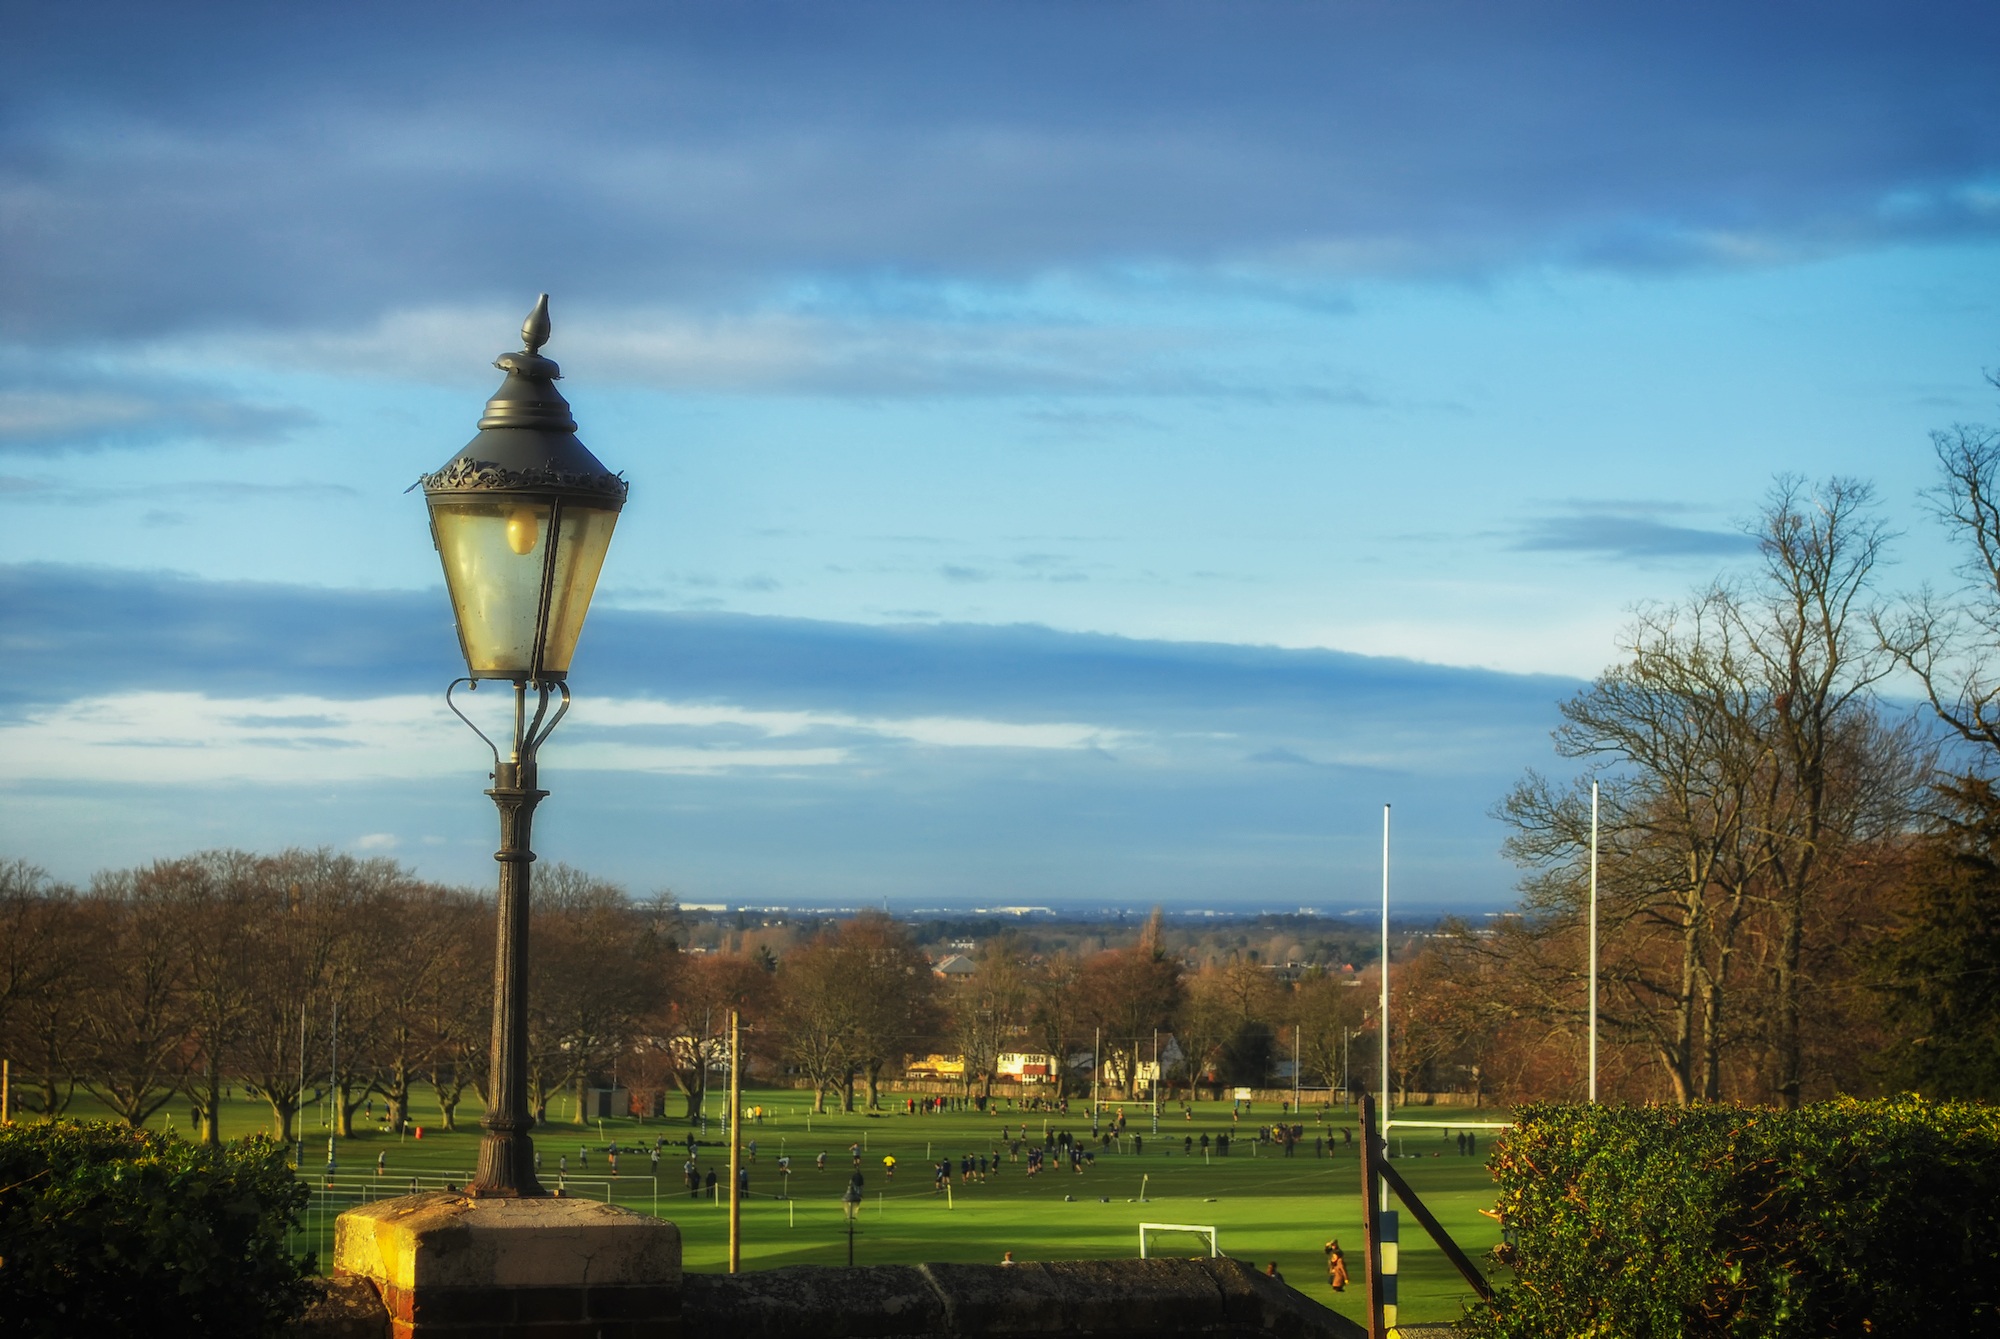
tree, nature, horizon, light, cloud, sky, sunset, sport, skyline, sunlight, morning, hill, dusk, evening, reflection, tower, landmark, street light, lighting, trees, rugby, england, outside, clouds, lamppost, sports, light fixture, great britain, rural area, epsom college